Thomas Keyes

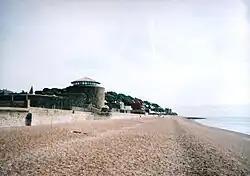
Sandgate Castle, Kent

In 1569, he was re-appointed captain of Sandgate Castle when England was threatened by a French-Spanish alliance, and, on 7 May 1570, he wrote to Archbishop Matthew Parker asking him to intercede for him with the Queen, again requesting that he might be permitted to live with his wife. In 1571 Keyes made an unsuccessful bid to be re-elected to parliament for Hythe.